Night Warning (1946 film)

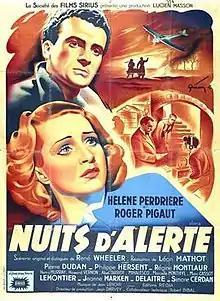

Night Warning (French title: Nuits d'alerte) is a 1946 French war drama film directed by Léon Mathot and starring Hélène Perdrière, Roger Pigaut and Pierre Dudan. The film's sets were designed by the art director Roland Quignon.